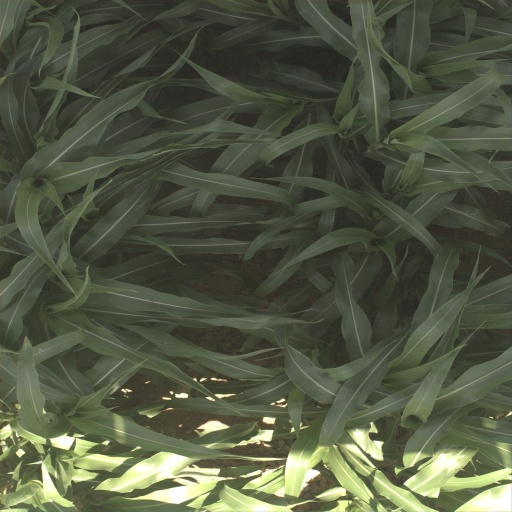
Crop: sorghum